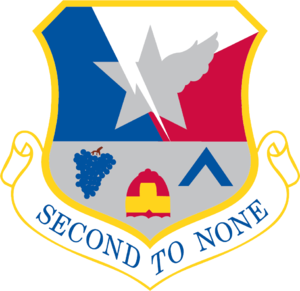
Voici une liste des installations de la United States Air Force.